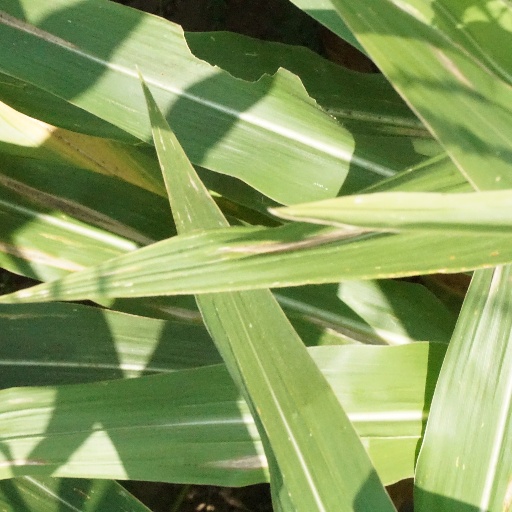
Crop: maize; corn